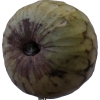
Label: cherimoya